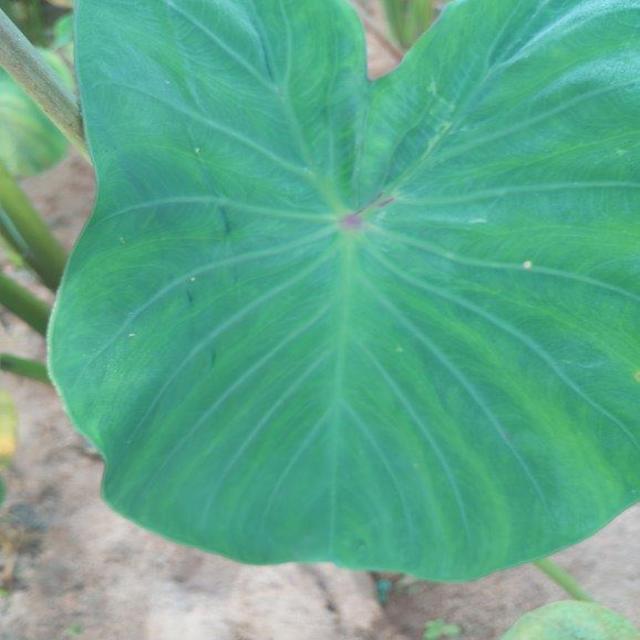
Label: Healthy